Bom the Flyer

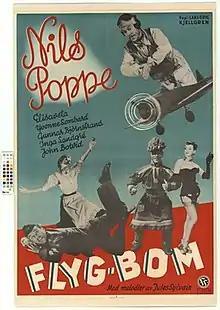

Bom the Flyer (Swedish: Flyg-Bom) is a 1952 Swedish comedy film directed by Lars-Eric Kjellgren and starring Nils Poppe, Elisaveta, Yvonne Lombard and Gerd Andersson. It was shot at the Råsunda in Stockholm. The film's sets were designed by the art director Nils Svenwall. It was part of a series of films featuring Poppe as Fabian Bom.